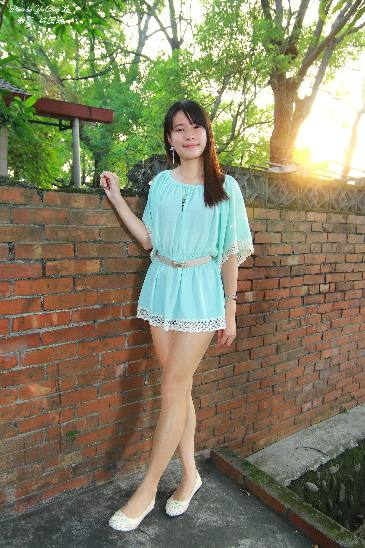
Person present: Yes